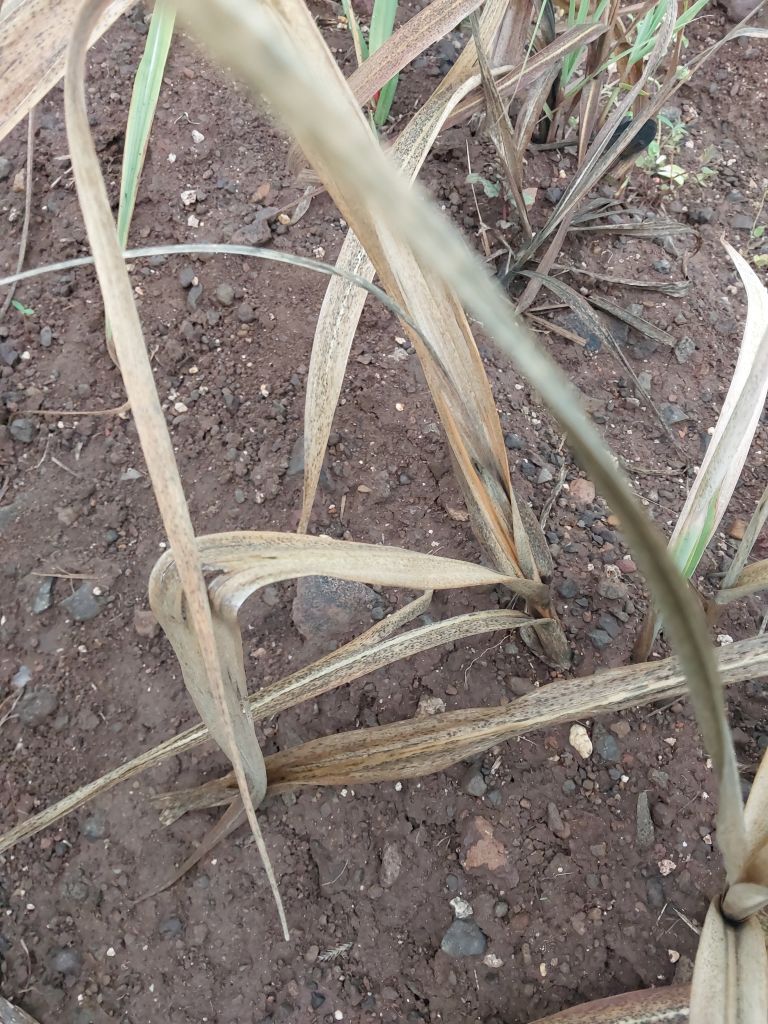
Label: Sett Rot